Stevens Street Historic District

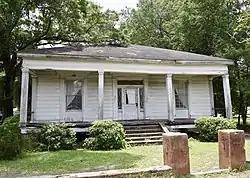

The Stevens Street Historic District is a historic district in Thomasville, Georgia. It is located one block northwest of Thomas County Courthouse.